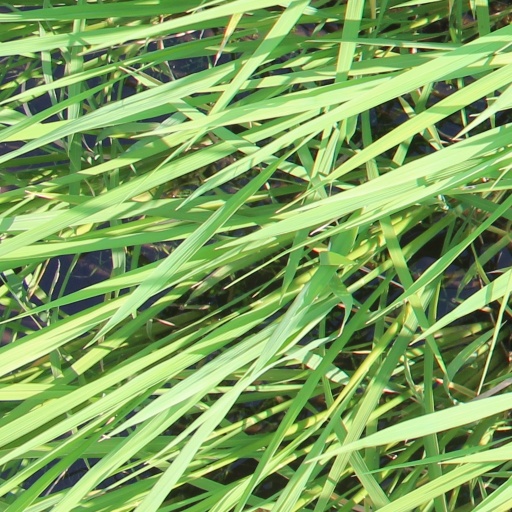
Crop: rice